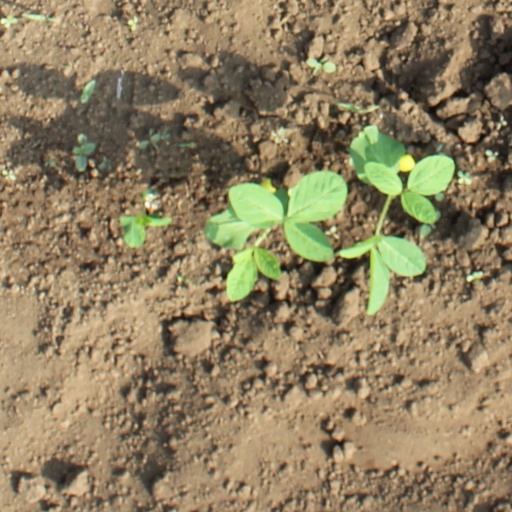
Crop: soybean